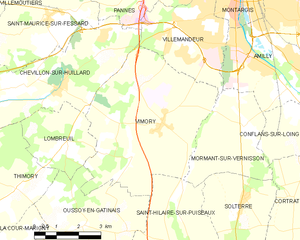
Vimory est une commune française, située dans le département du Loiret en région Centre-Val de Loire.